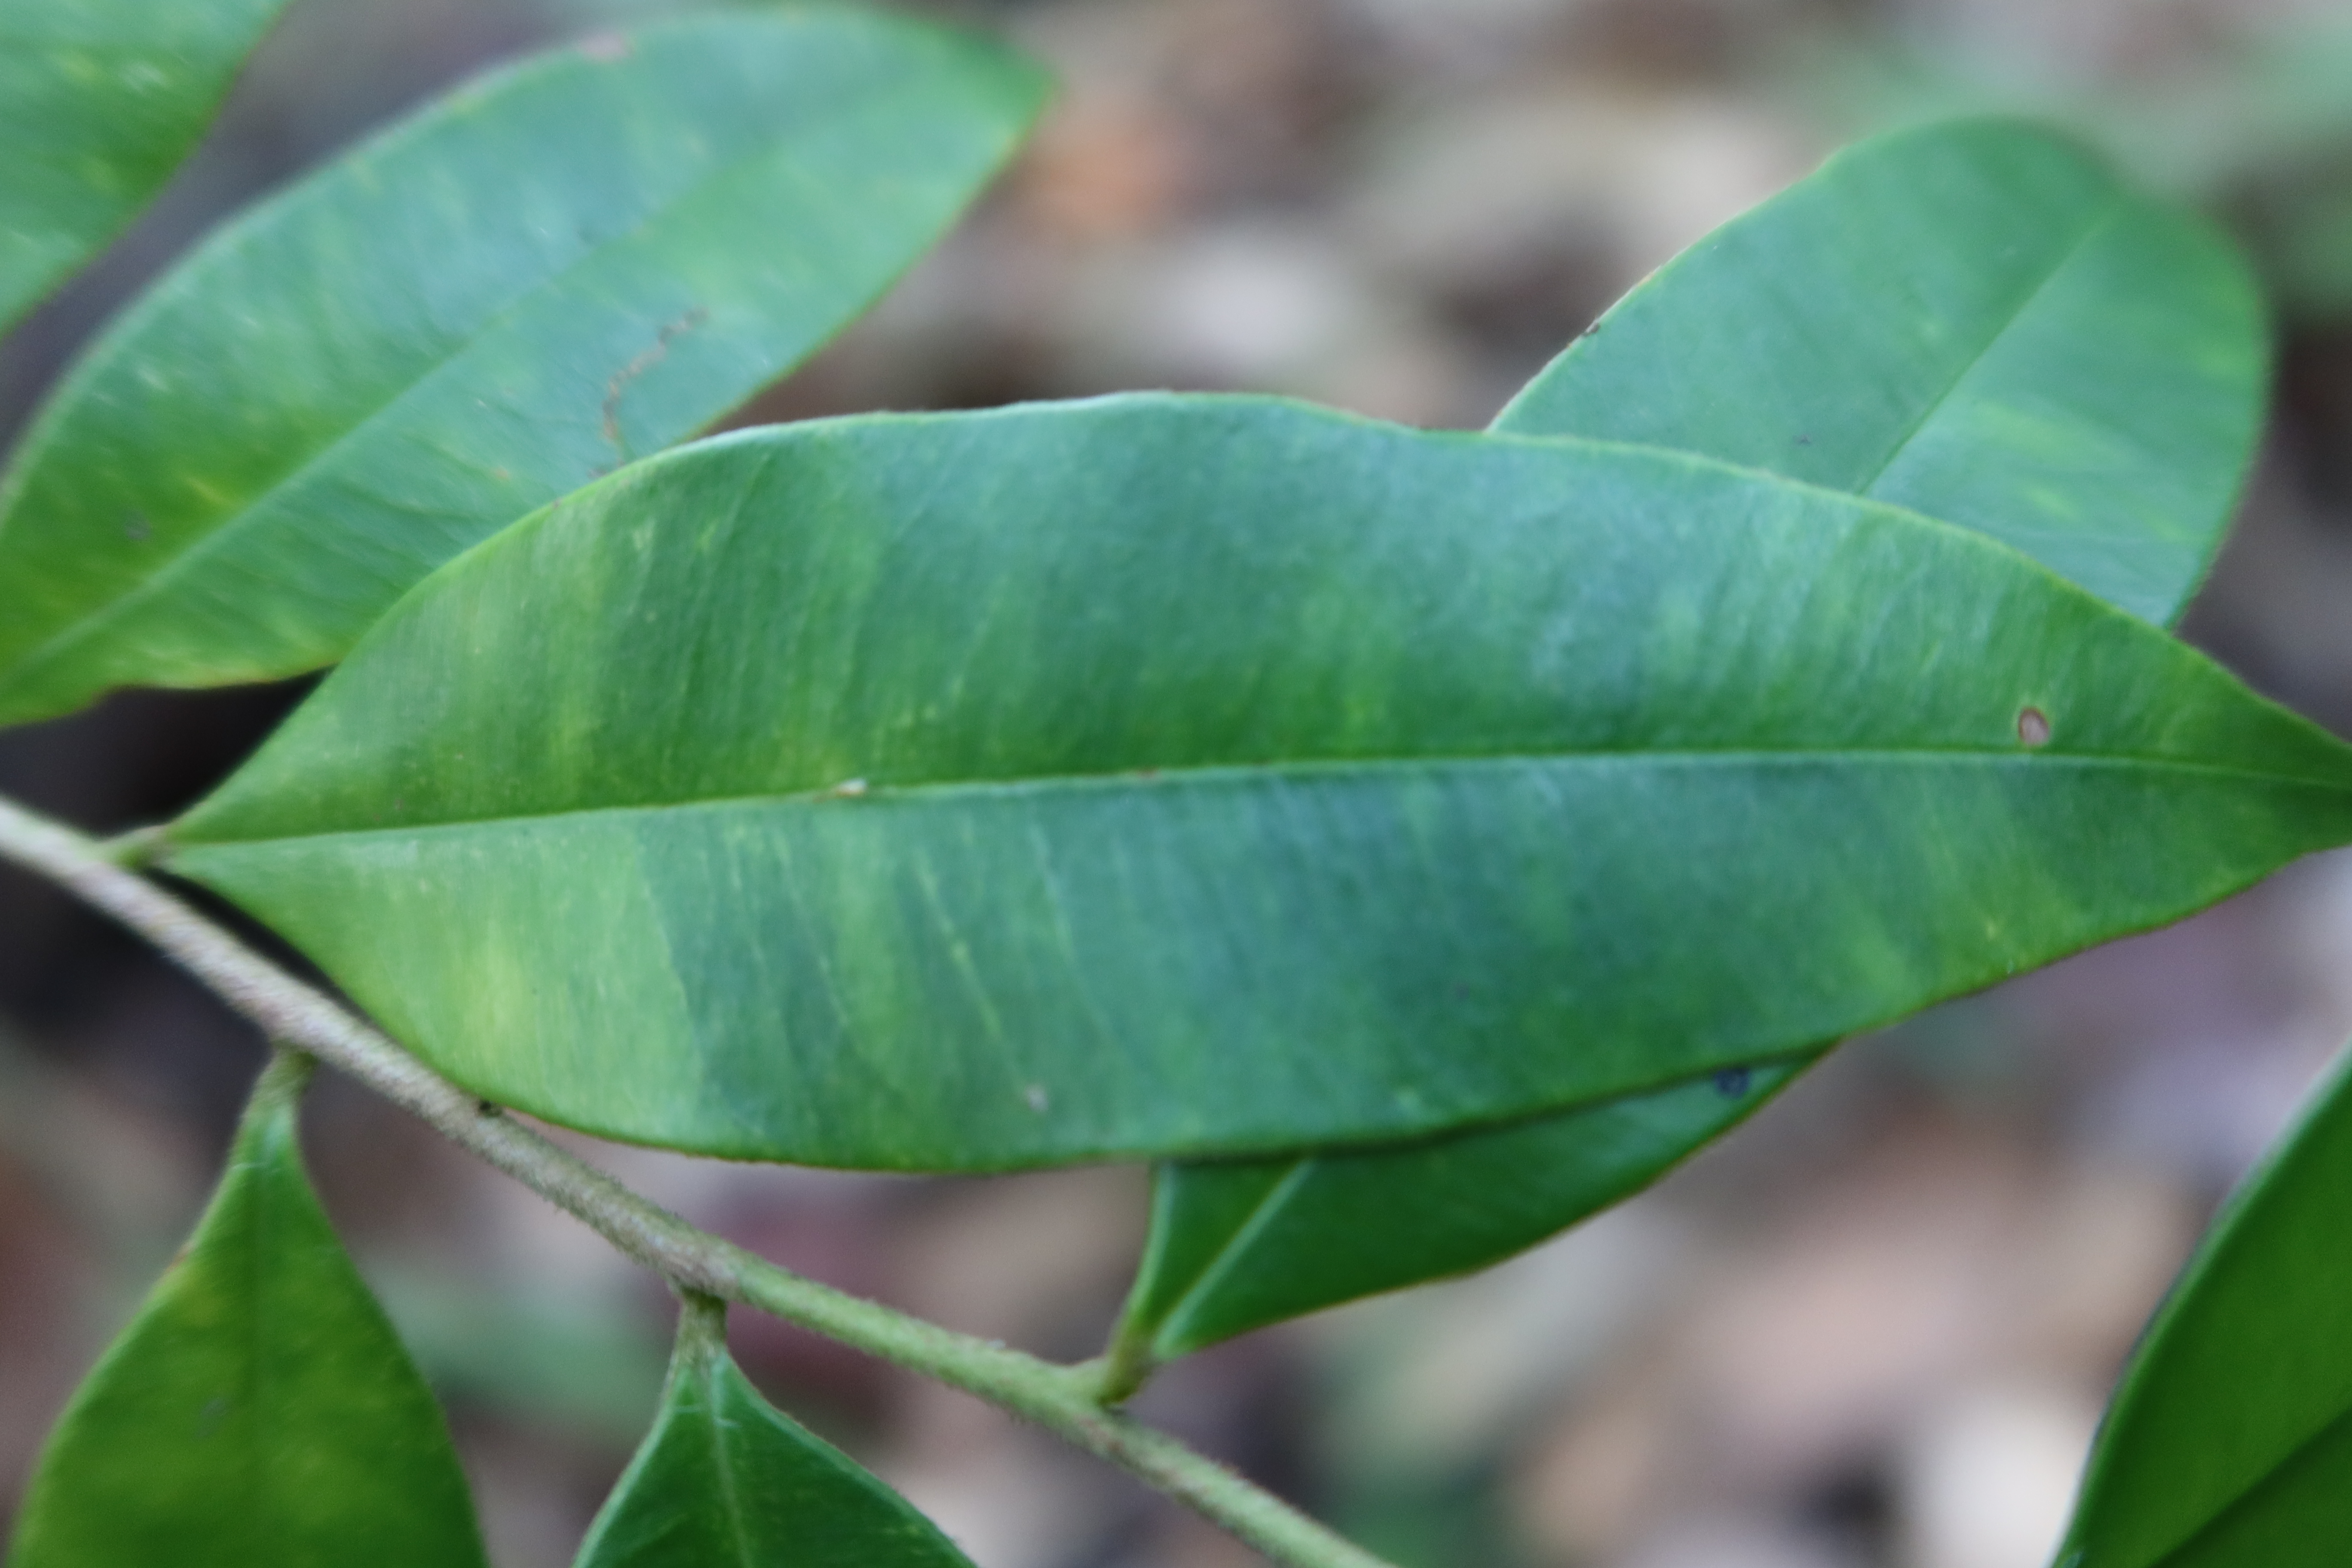
Label: Brown spots